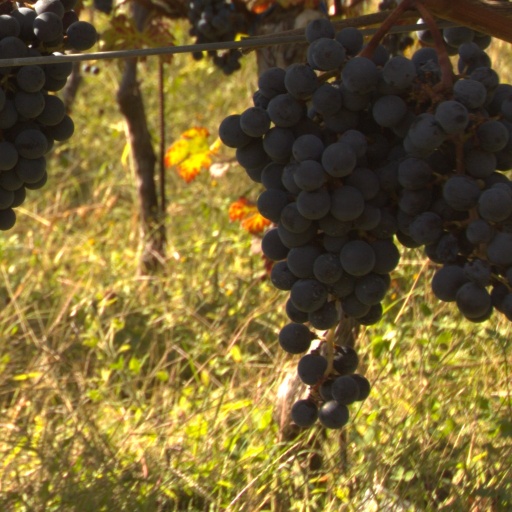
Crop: grape